2010–11 UEFA Futsal Cup

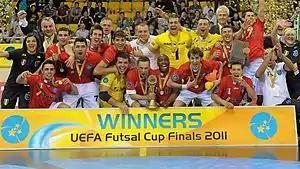

The 2010–11 UEFA Futsal Cup was the 25th edition of Europe's premier club futsal tournament and the 10th edition under the current UEFA Futsal Cup format.